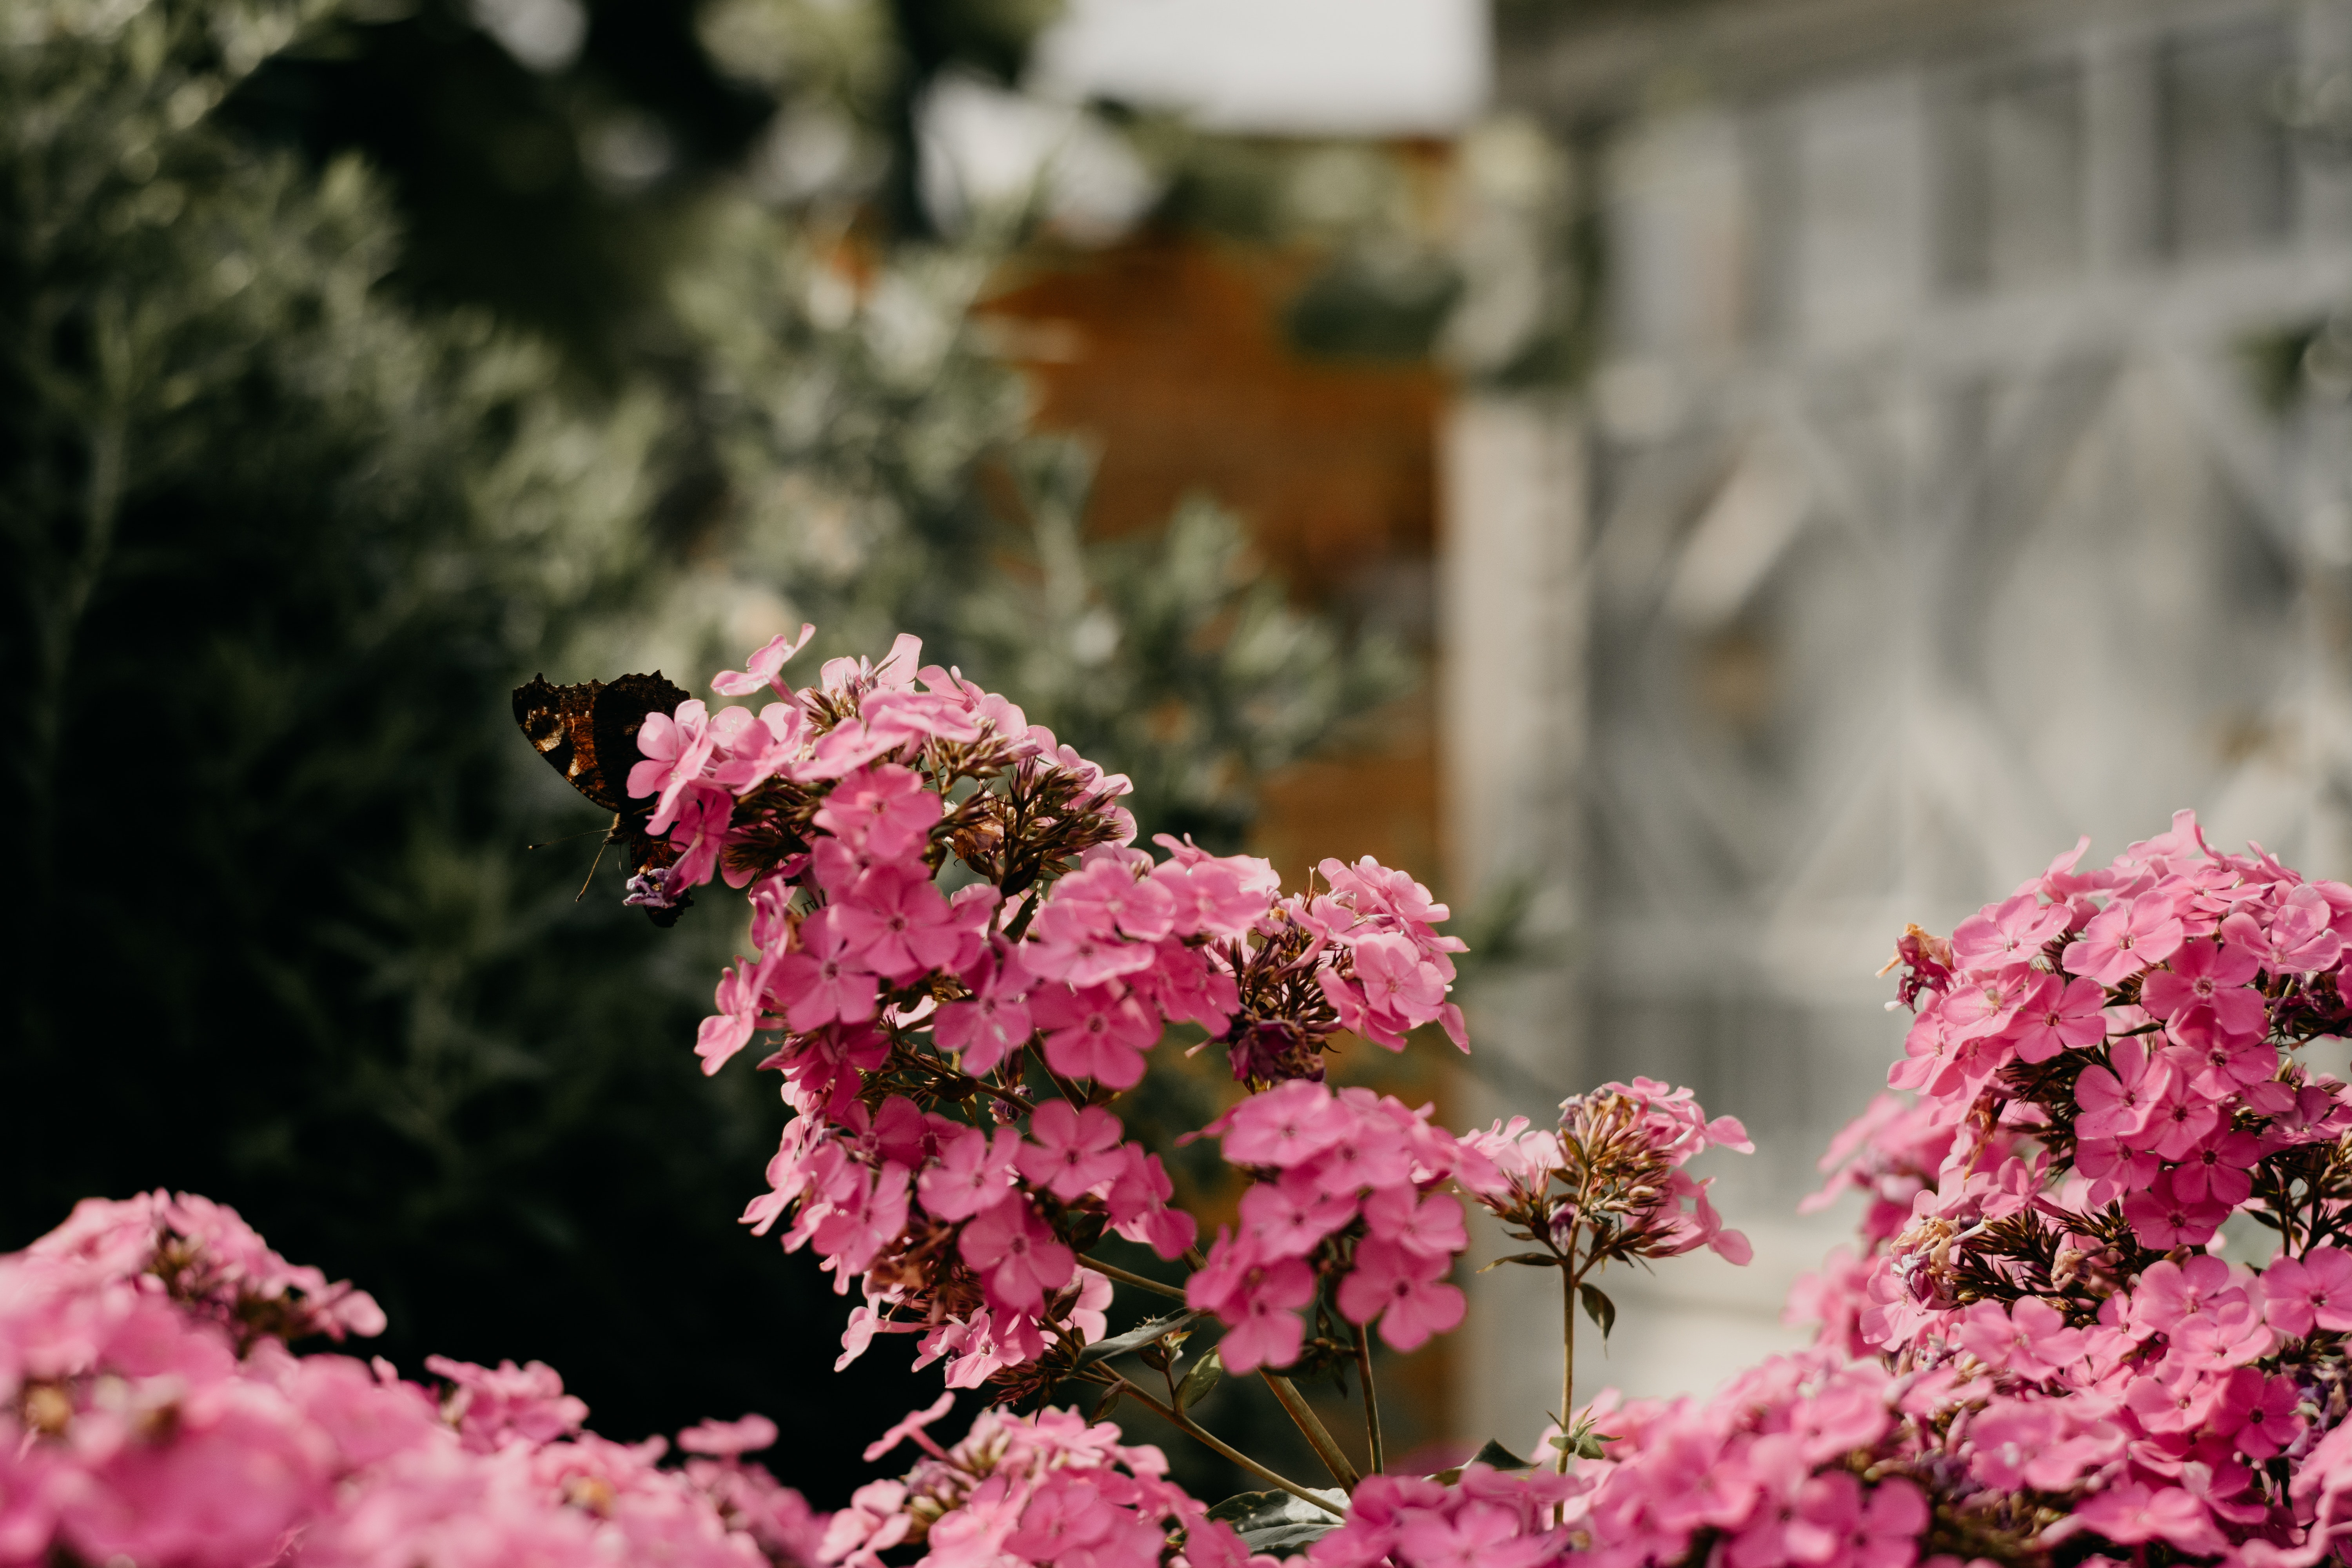
flower, pink, plant, spring, petal, botany, flowering plant, tree, hydrangea, magenta, hydrangeaceae, shrub, blossom, cornales, annual plant, window, garden, Colorfulness, verbena, pink family, floral design, loosestrife and pomegranate family, perennial plant